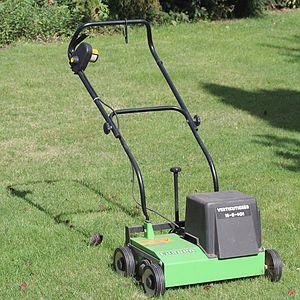
Scarificateur électrique ou essence scarificateur (Europe 15-E-401)
Un scarificateur est un instrument manuel ou motorisé, agricole, équipé de dents ou de couteaux métalliques. Il est utilisé pour défeutrer par scarification, c’est-à-dire lacérer la couche de végétaux qui se forme ou va se déposer progressivement sur la pelouse. Invisible au début, cette accumulation étouffe peu à peu le gazon qui jaunit et se dégrade. Le feutre devient alors une barrière à l'entrée de l'eau, de l'air, de la lumière, ou à l'apport d'éléments nutritifs pour enrichir le sol. La scarification permet de corriger l'acidité excessive du sol créée par le défaut d'aération. Après la scarification, la pelouse recouvre densité et résistance.
En jardinage, la scarification désigne,